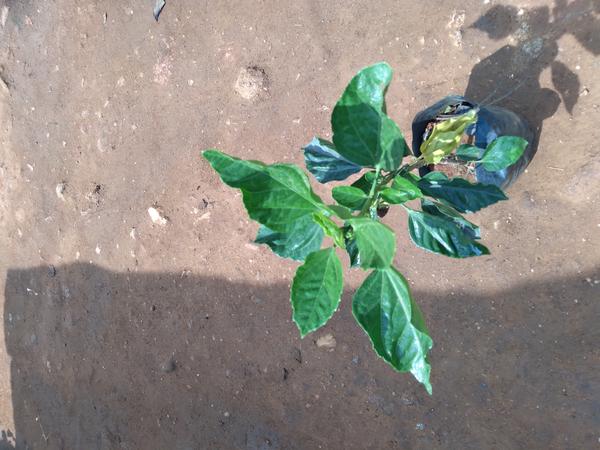
Plant: Hibiscus